Externism

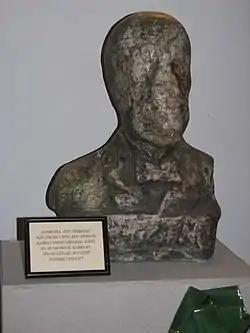
Jára Cimrman's self-bust

Externism is a fictional philosophical theory proposed by the fictional Czech polymath Jára Cimrman. This character appears in many plays by authors from the Jára Cimrman Theatre in Prague. The first act of the theatre performance is usually filled with a lecture on Cimrman's personality, followed by a theatrical play. The theory of externism is described in a monologue by a Cimrmanologist having a lecture on Jára Cimrman's significance in the field of philosophy in the first act of the theatre play "Akt" ("The Nude") by Zdeněk Svěrák, Ladislav Smoljak and Jiří Šebánek.